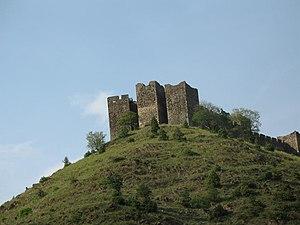
Kraljevo est une ville de Serbie située dans le district de Raška. Au recensement de 2011, la ville intra muros comptait 63 030 habitants et le territoire métropolitain dont elle est le centre, appelé Ville de Kraljevo, 124 554.